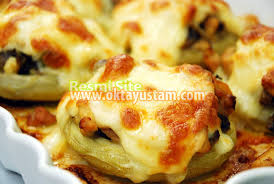
Yemek: enginar